American Airlines Flight 11

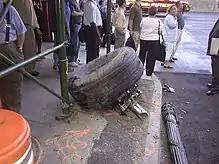
Landing gear from Flight11 found at West and Rector streets

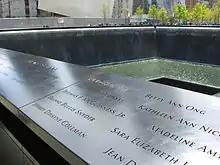
The names of Flight11's crew are on Panel N-74 of the National September 11 Memorial's North Pool. The passengers' names are on that panel and four other adjacent ones.

Countless people in both the city and state of New York as well as the adjacent state of New Jersey saw first-hand what had happened to the North Tower, and the smoke billowing over the horizon very quickly became visible from parts of Connecticut as well. Despite this, only four people happened to be recording at 08:46. French cameraman Jules Naudet, who was filming a documentary about the FDNY, rode with Battalion 1 to investigate a suspected gas leak in a storm drain at the intersection of Church and Lispenard streets, where he caught the only known clear footage of the plane flying into the tower. Pavel Hlava, a Czech immigrant, unknowingly taped the plane from far away while preparing to drive into the Brooklyn–Battery Tunnel from Brooklyn. Just south of the World Trade Center, the New York City-based television station WNYW had been filming in nearby City Hall Park when Flight11 crashed into the tower offscreen. Reporter Dick Oliver picked up the camera and recorded the immediate aftermath. A webcam set up by Wolfgang Staehle at an art exhibit in Brooklyn to take images of Lower Manhattan every four seconds also captured stills of Flight11 flying towards the North Tower and the explosion that followed.